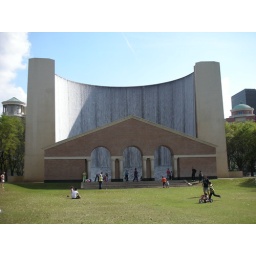
water wall in Houston